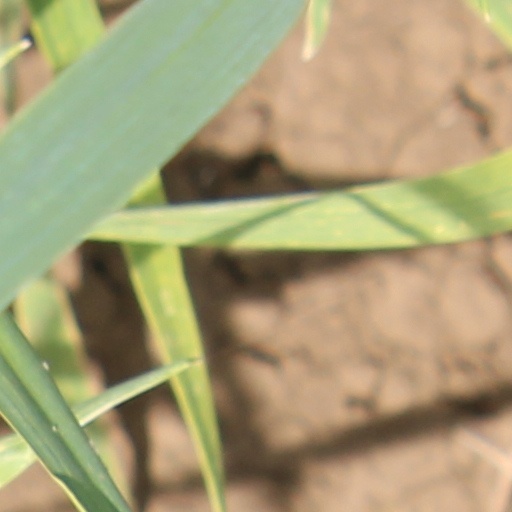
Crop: wheat